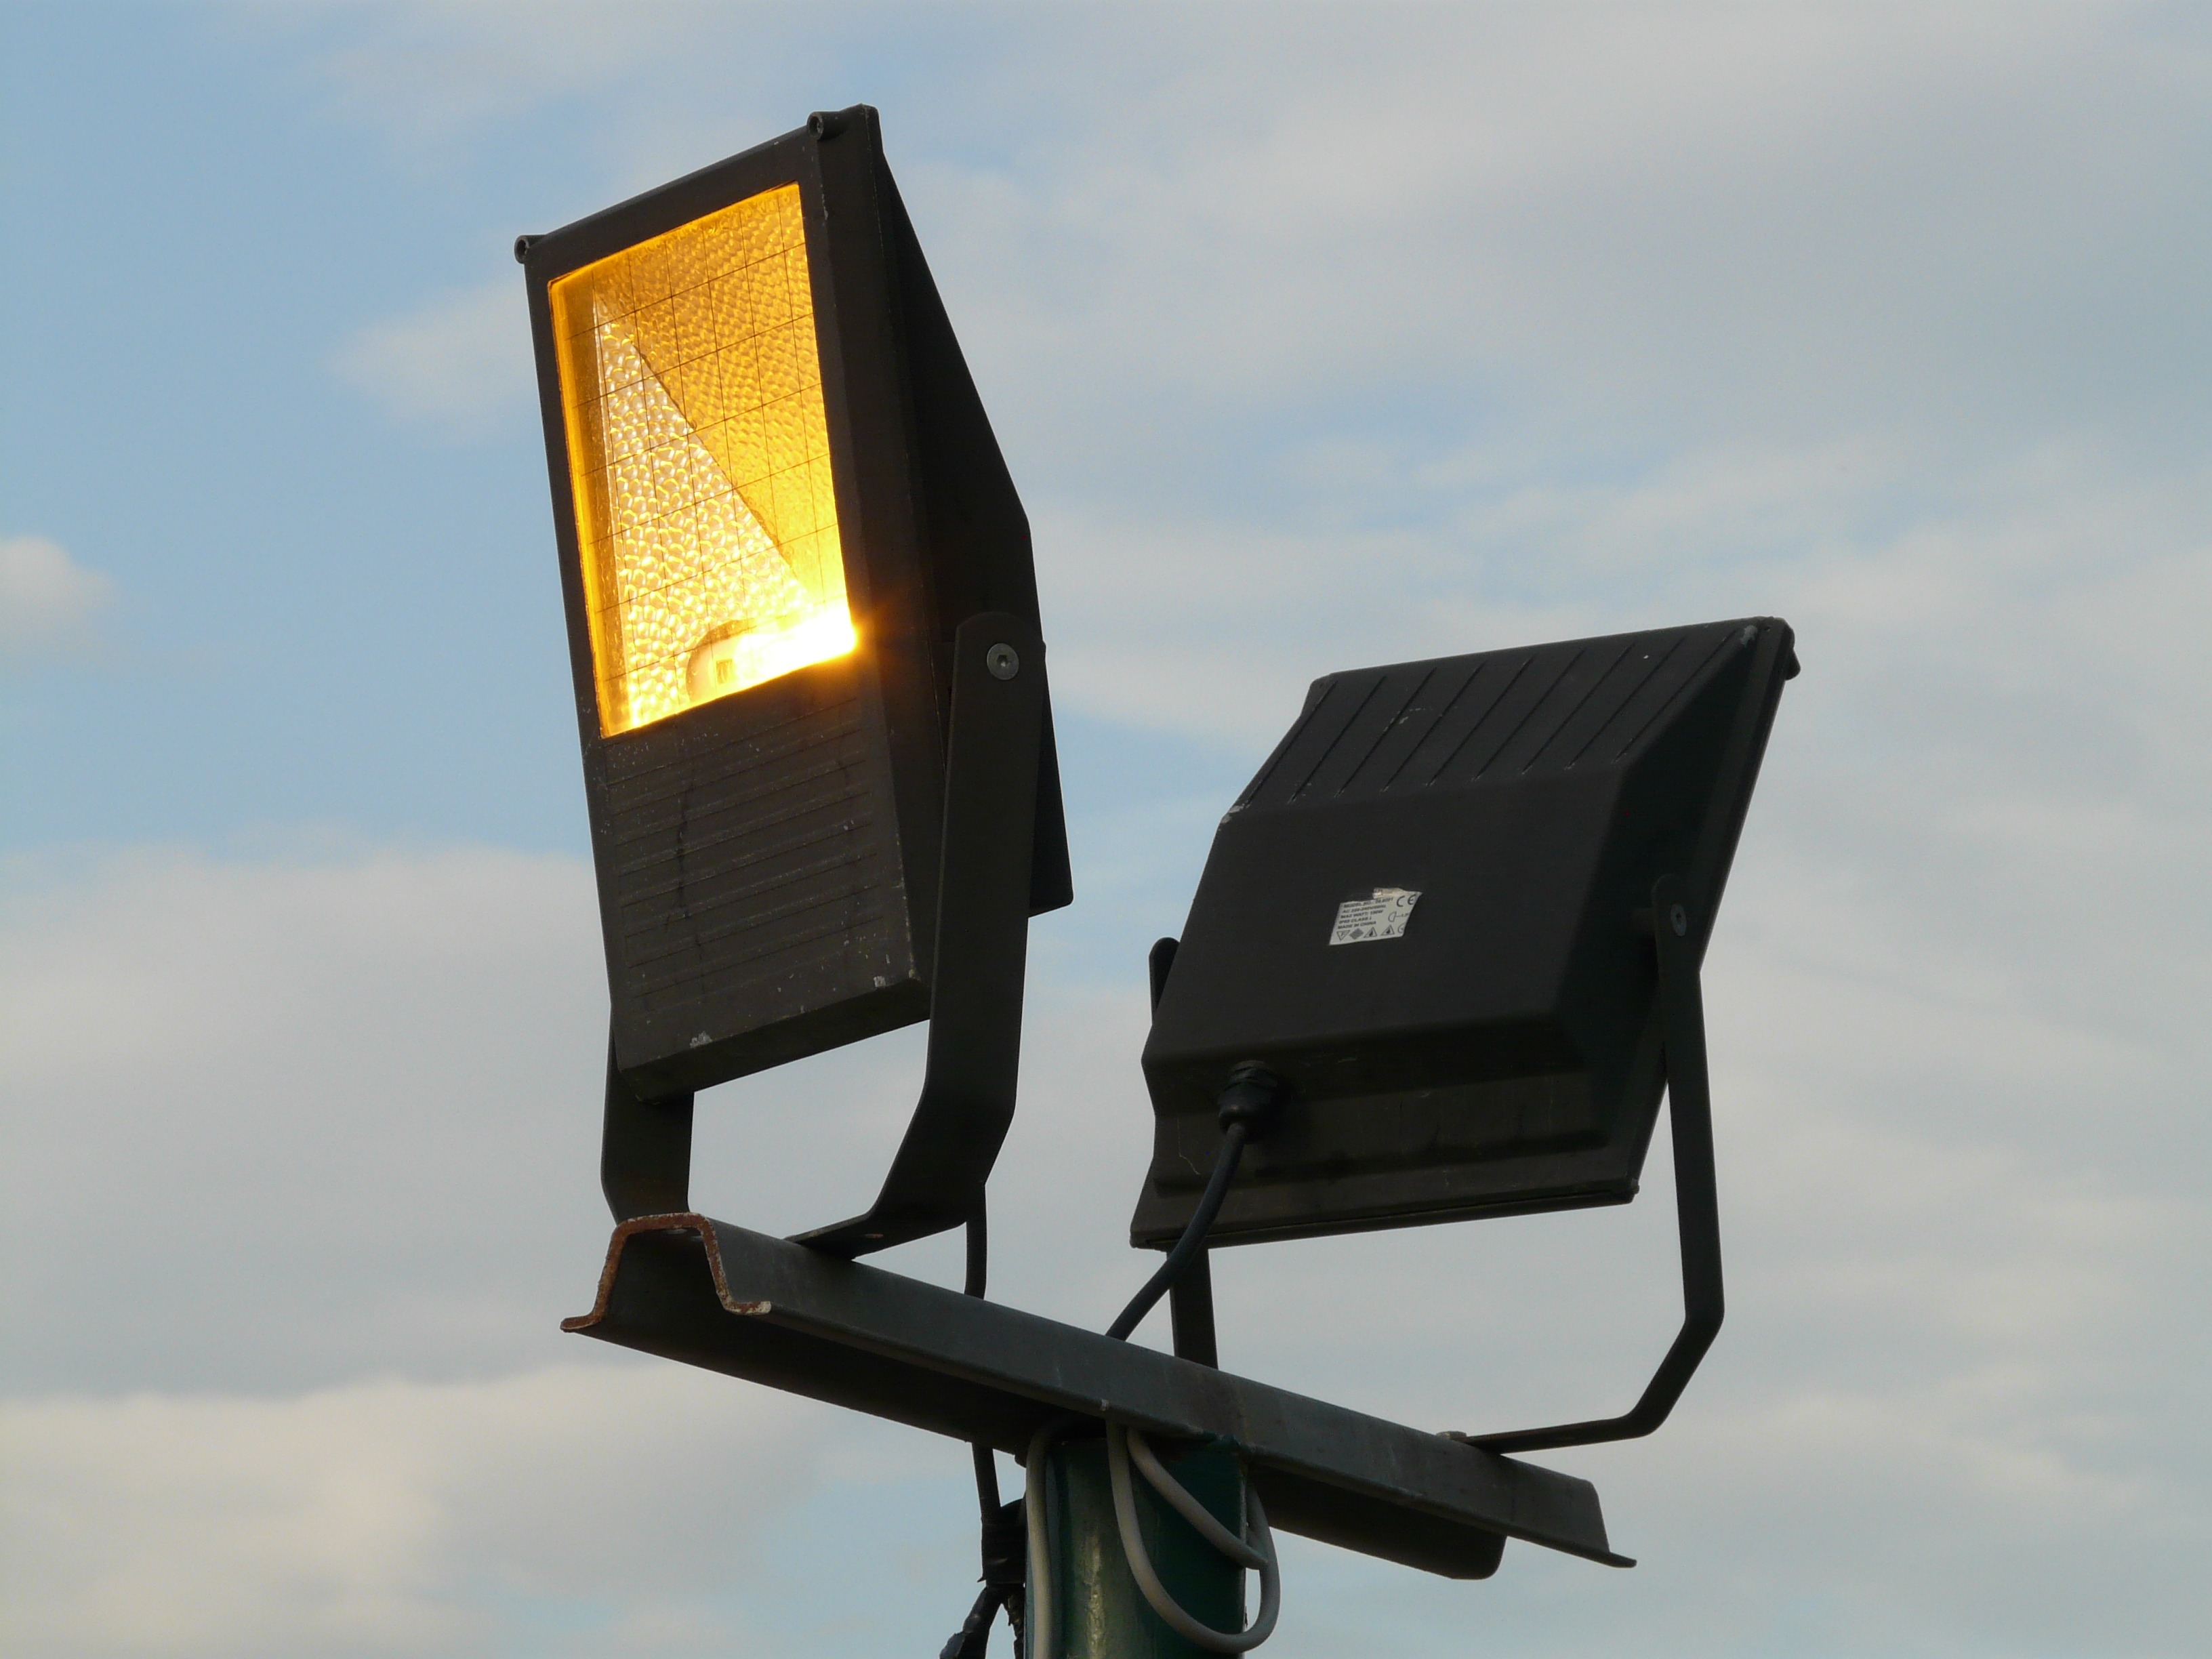
light, technology, wind, advertising, street light, lamp, yellow, light bulb, lighting, spotlight, product, light fixture, solar power